Antonin Raymond

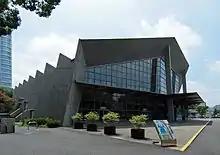
Gunma Music Center (1955–61)

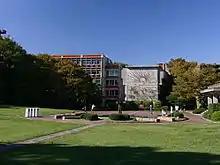
Nanzan University campus in Nagoya (1964)

Raymond purchased land in the Nishi Azabu district of Tokyo to build his new office and living quarters. The office was built using the traditional Japanese post and lintel type construction using unplaned timber logs. The office served as a proving ground for the latest American building innovations including veneered plywood and suspended metal ductwork for forced air heating. Taking influence from Le Corbusier's modulor, Raymond used the traditional Japanese module of the ken (based upon the size of tatami mats) as a unit of measure to set out the building's structure. Again he used fusuma partitions and shoji screens, but in a modern way to divide up the spaces.